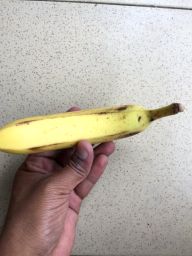
Fruit: Banana
Quality: Good